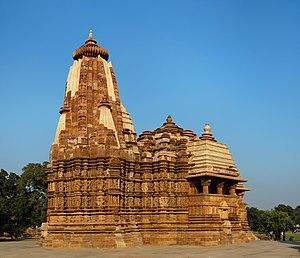
Le temple de Devî Jagadambi - en Devanagari : देवी जगदम्बी - est un temple hindou situé à Khajurâho dans l'état du Madhya Pradesh, en Inde.